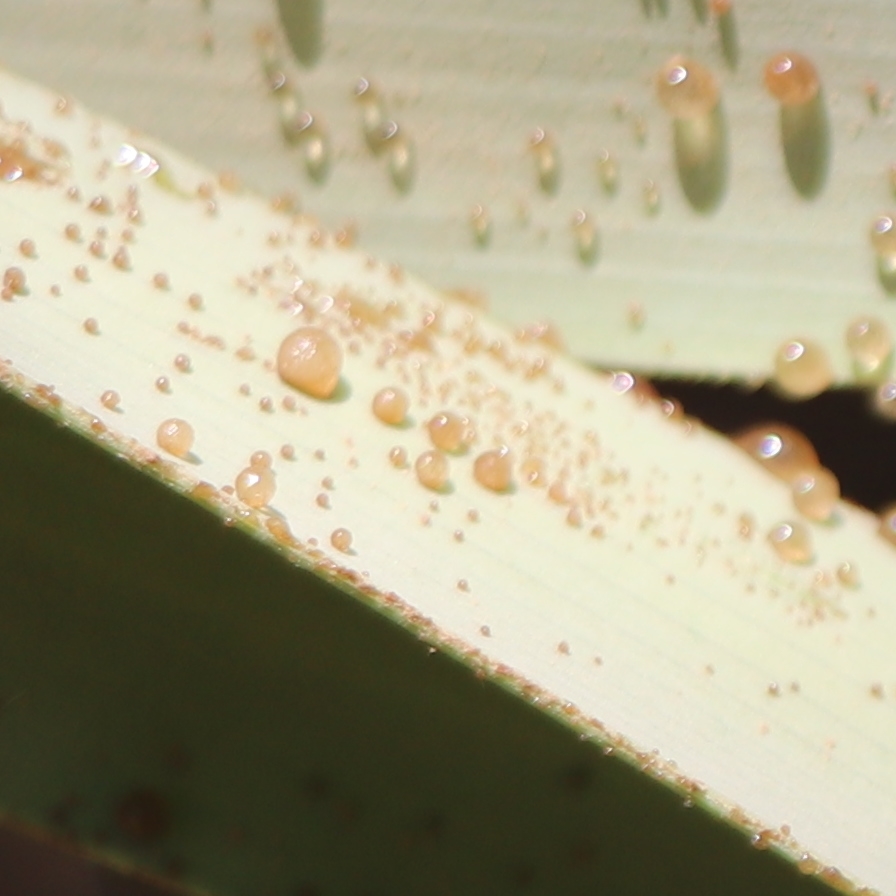
Label: Honey